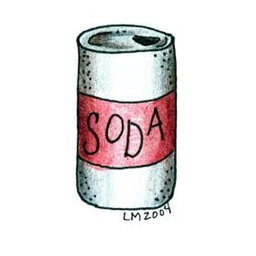
Label: metal